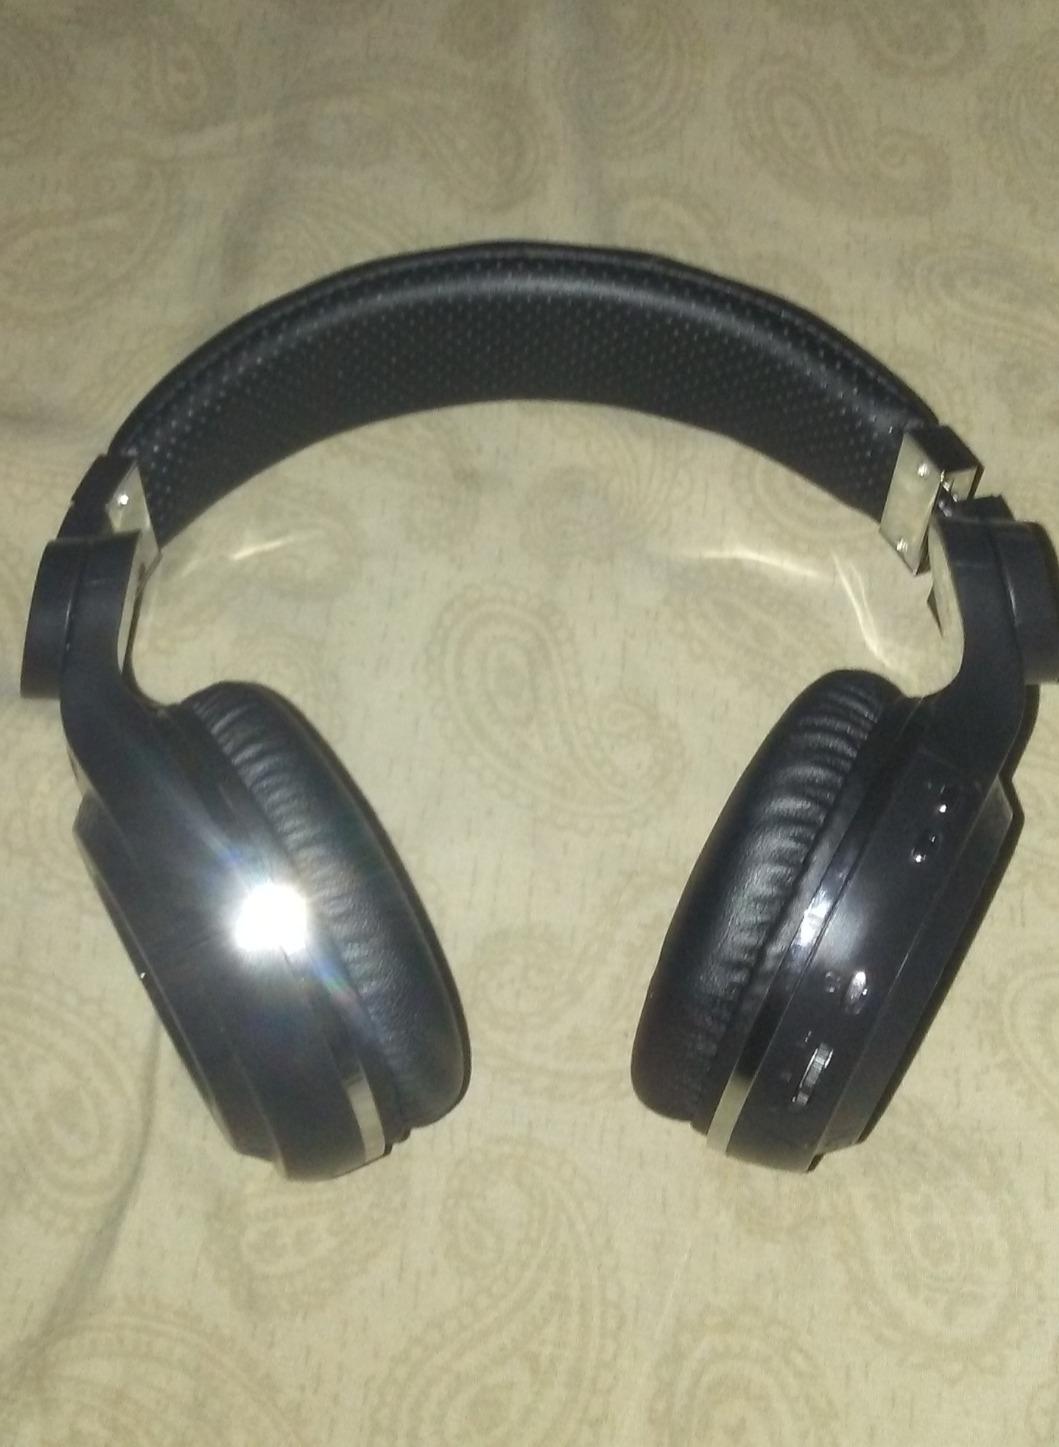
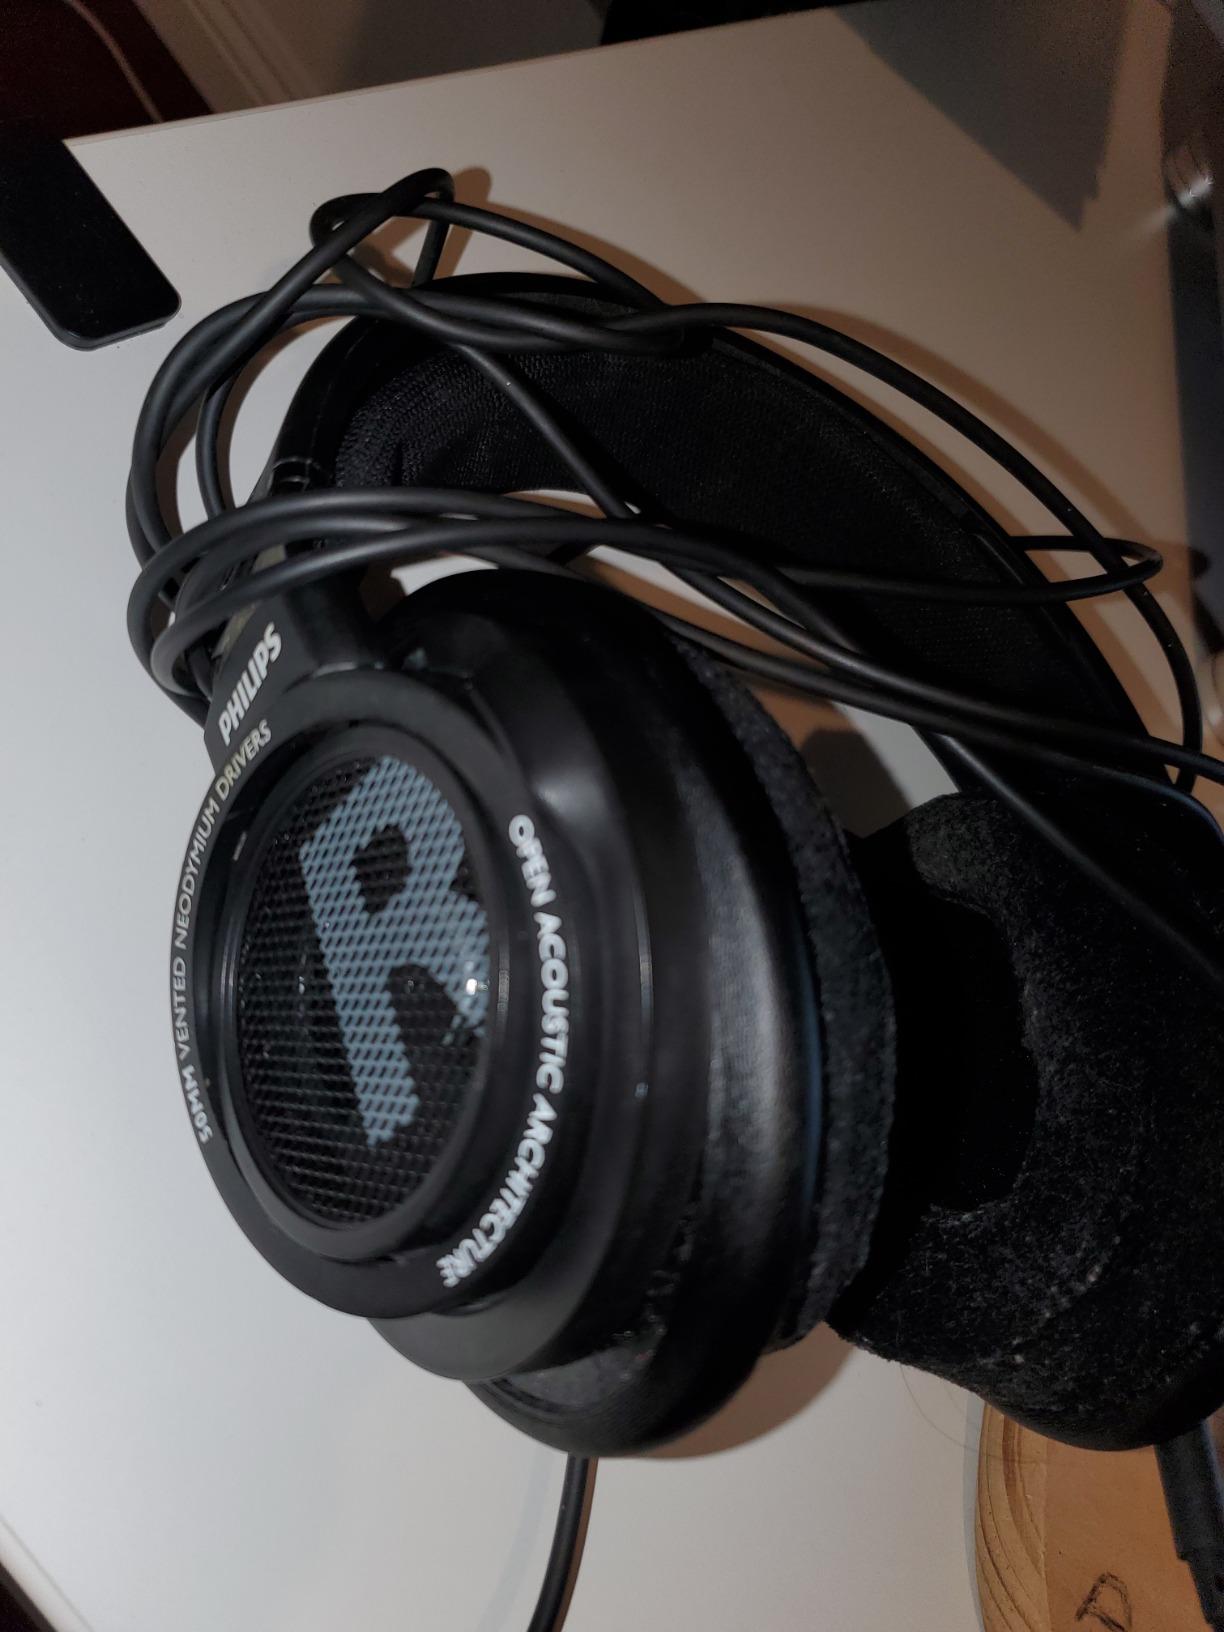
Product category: headphones
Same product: no